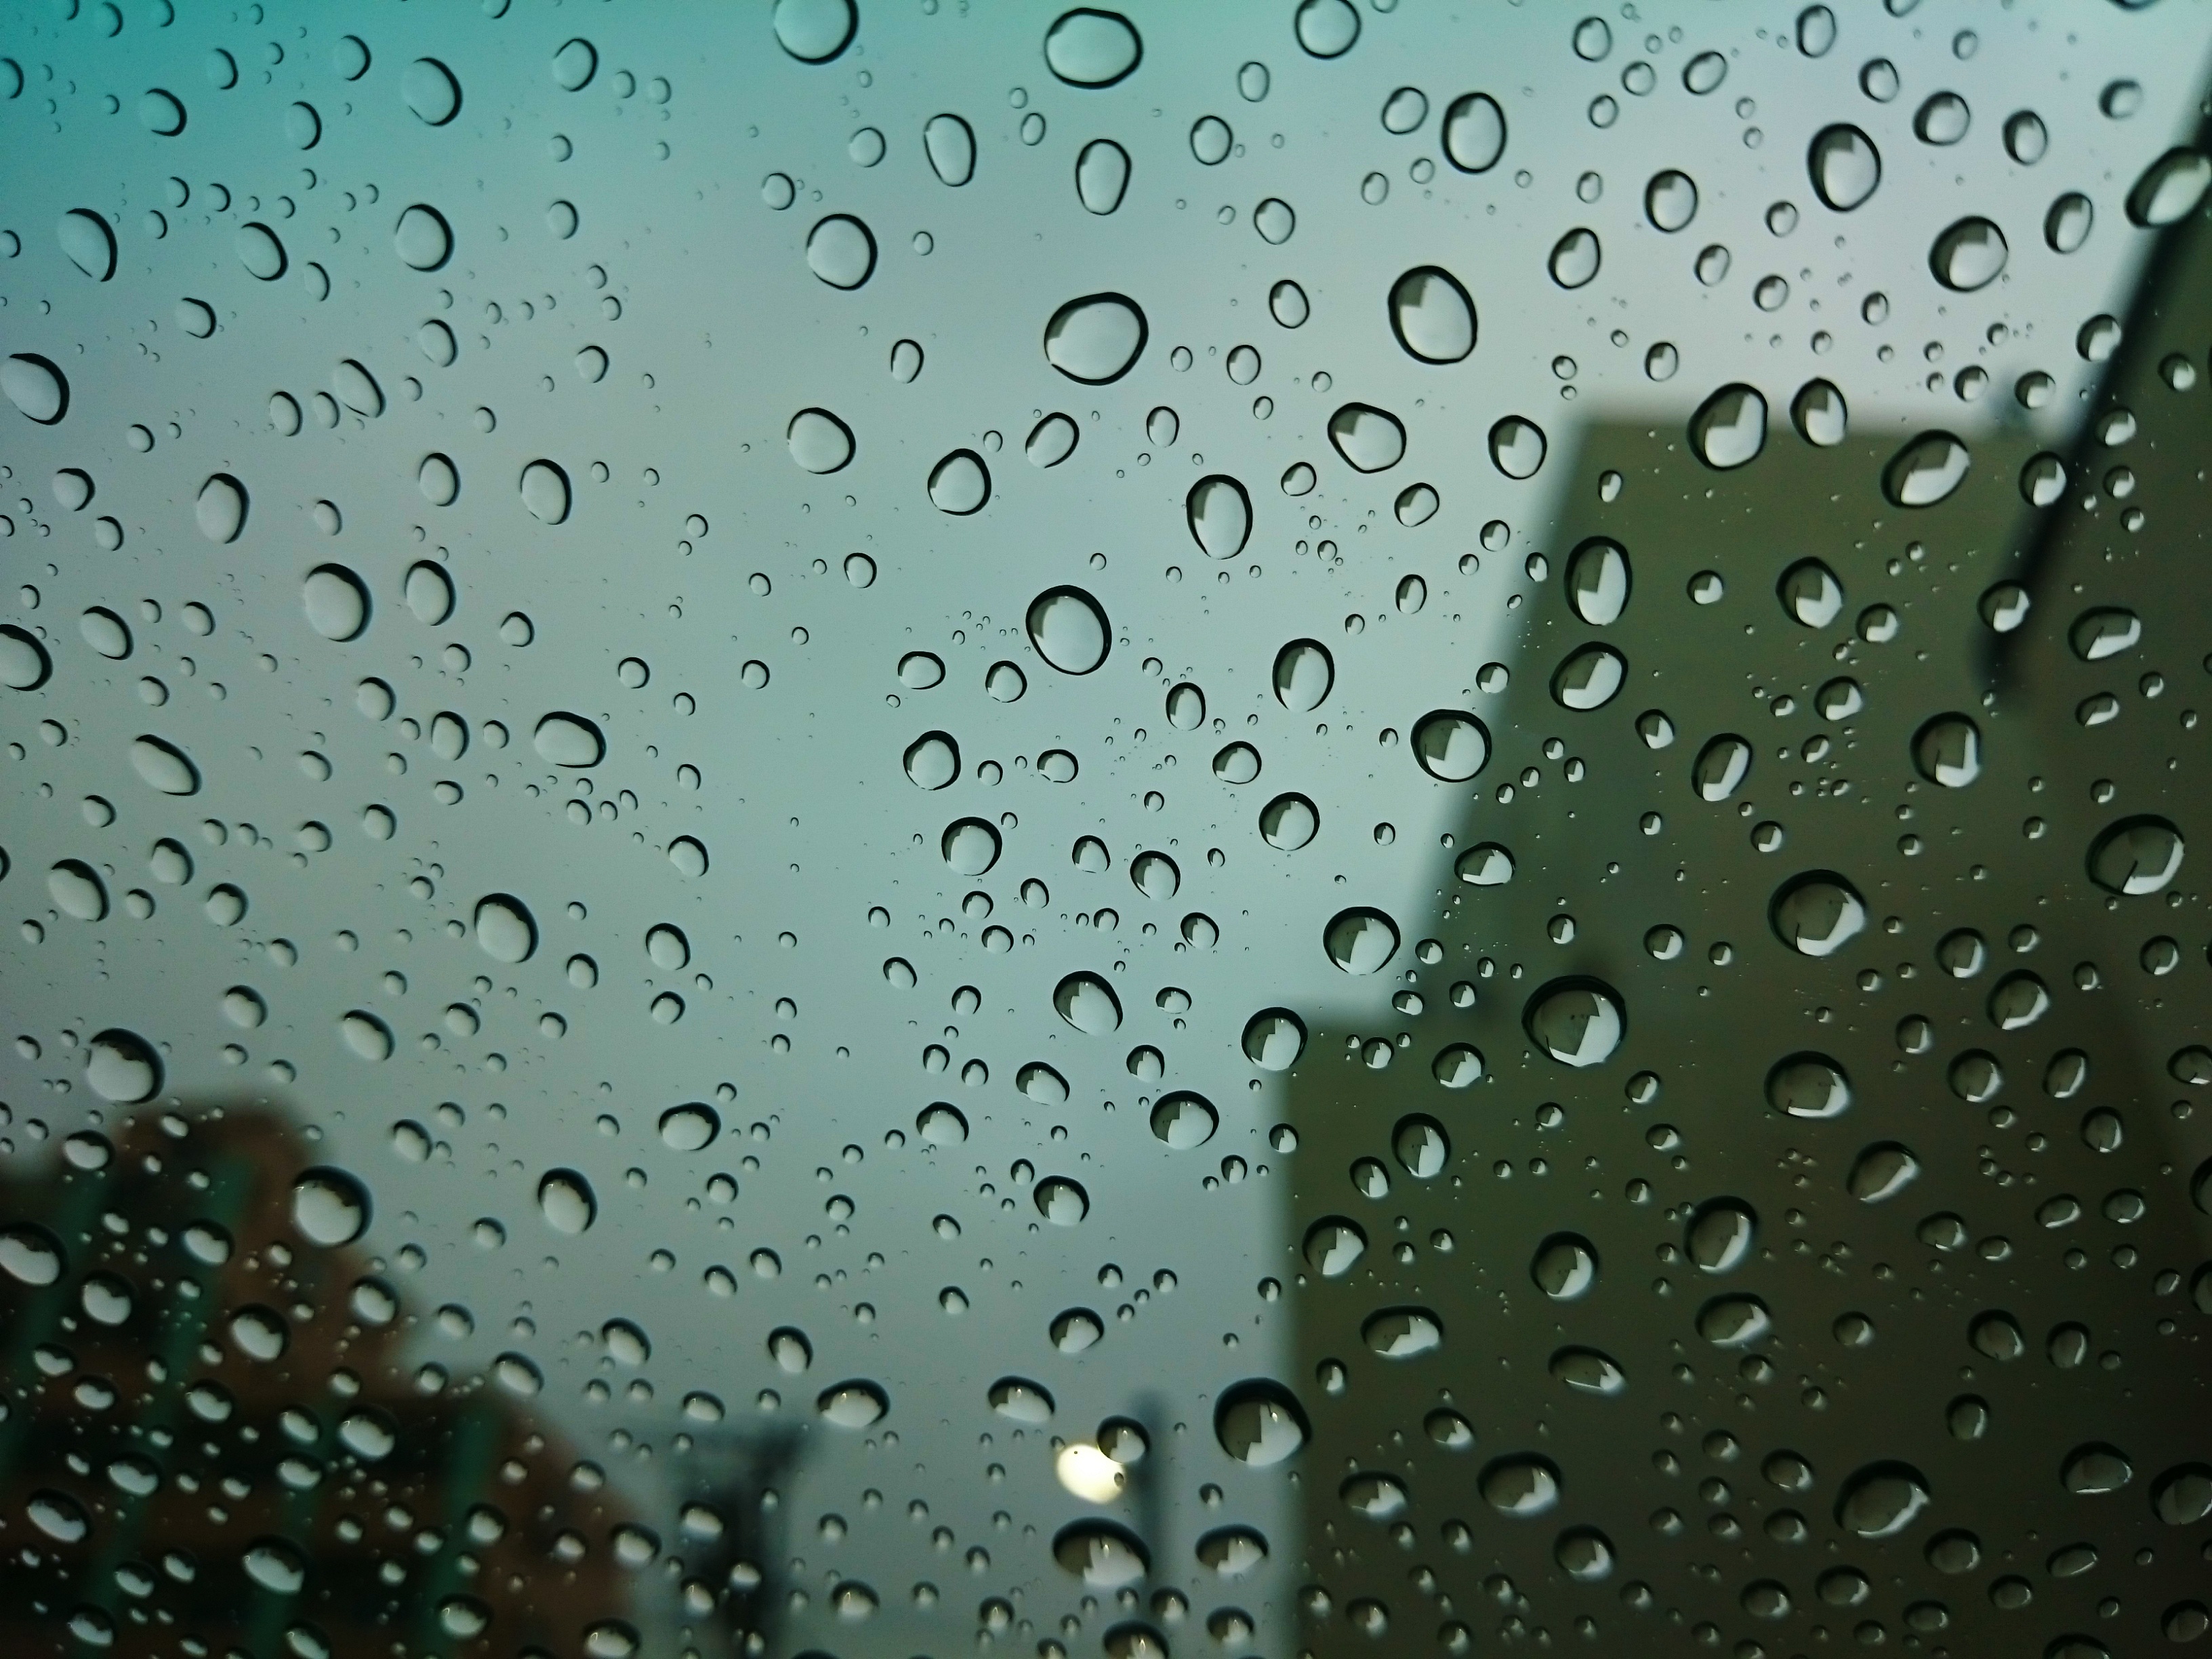
water, drop, rain, leaf, glass, weather, monochrome, circle, polka dot, windows, drop of water, melancholy, freezing, rainy season